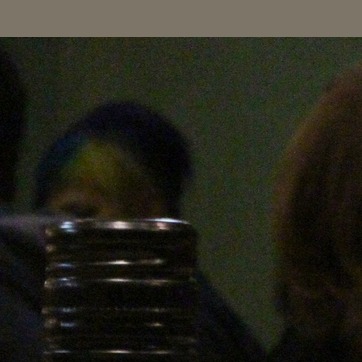
Material: hair